Clan Logan

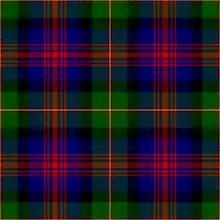
The Logan and MacLennan tartan first published by James Logan in 1831

The surname "Logan" likely comes from the Scottish Gaelic word "lagan" or "laggan", the diminutive form of the Gaelic word for hollow, "lag". Thus, the name refers to a low lying place such as a valley or glen. When and where the name emerged is unknown.